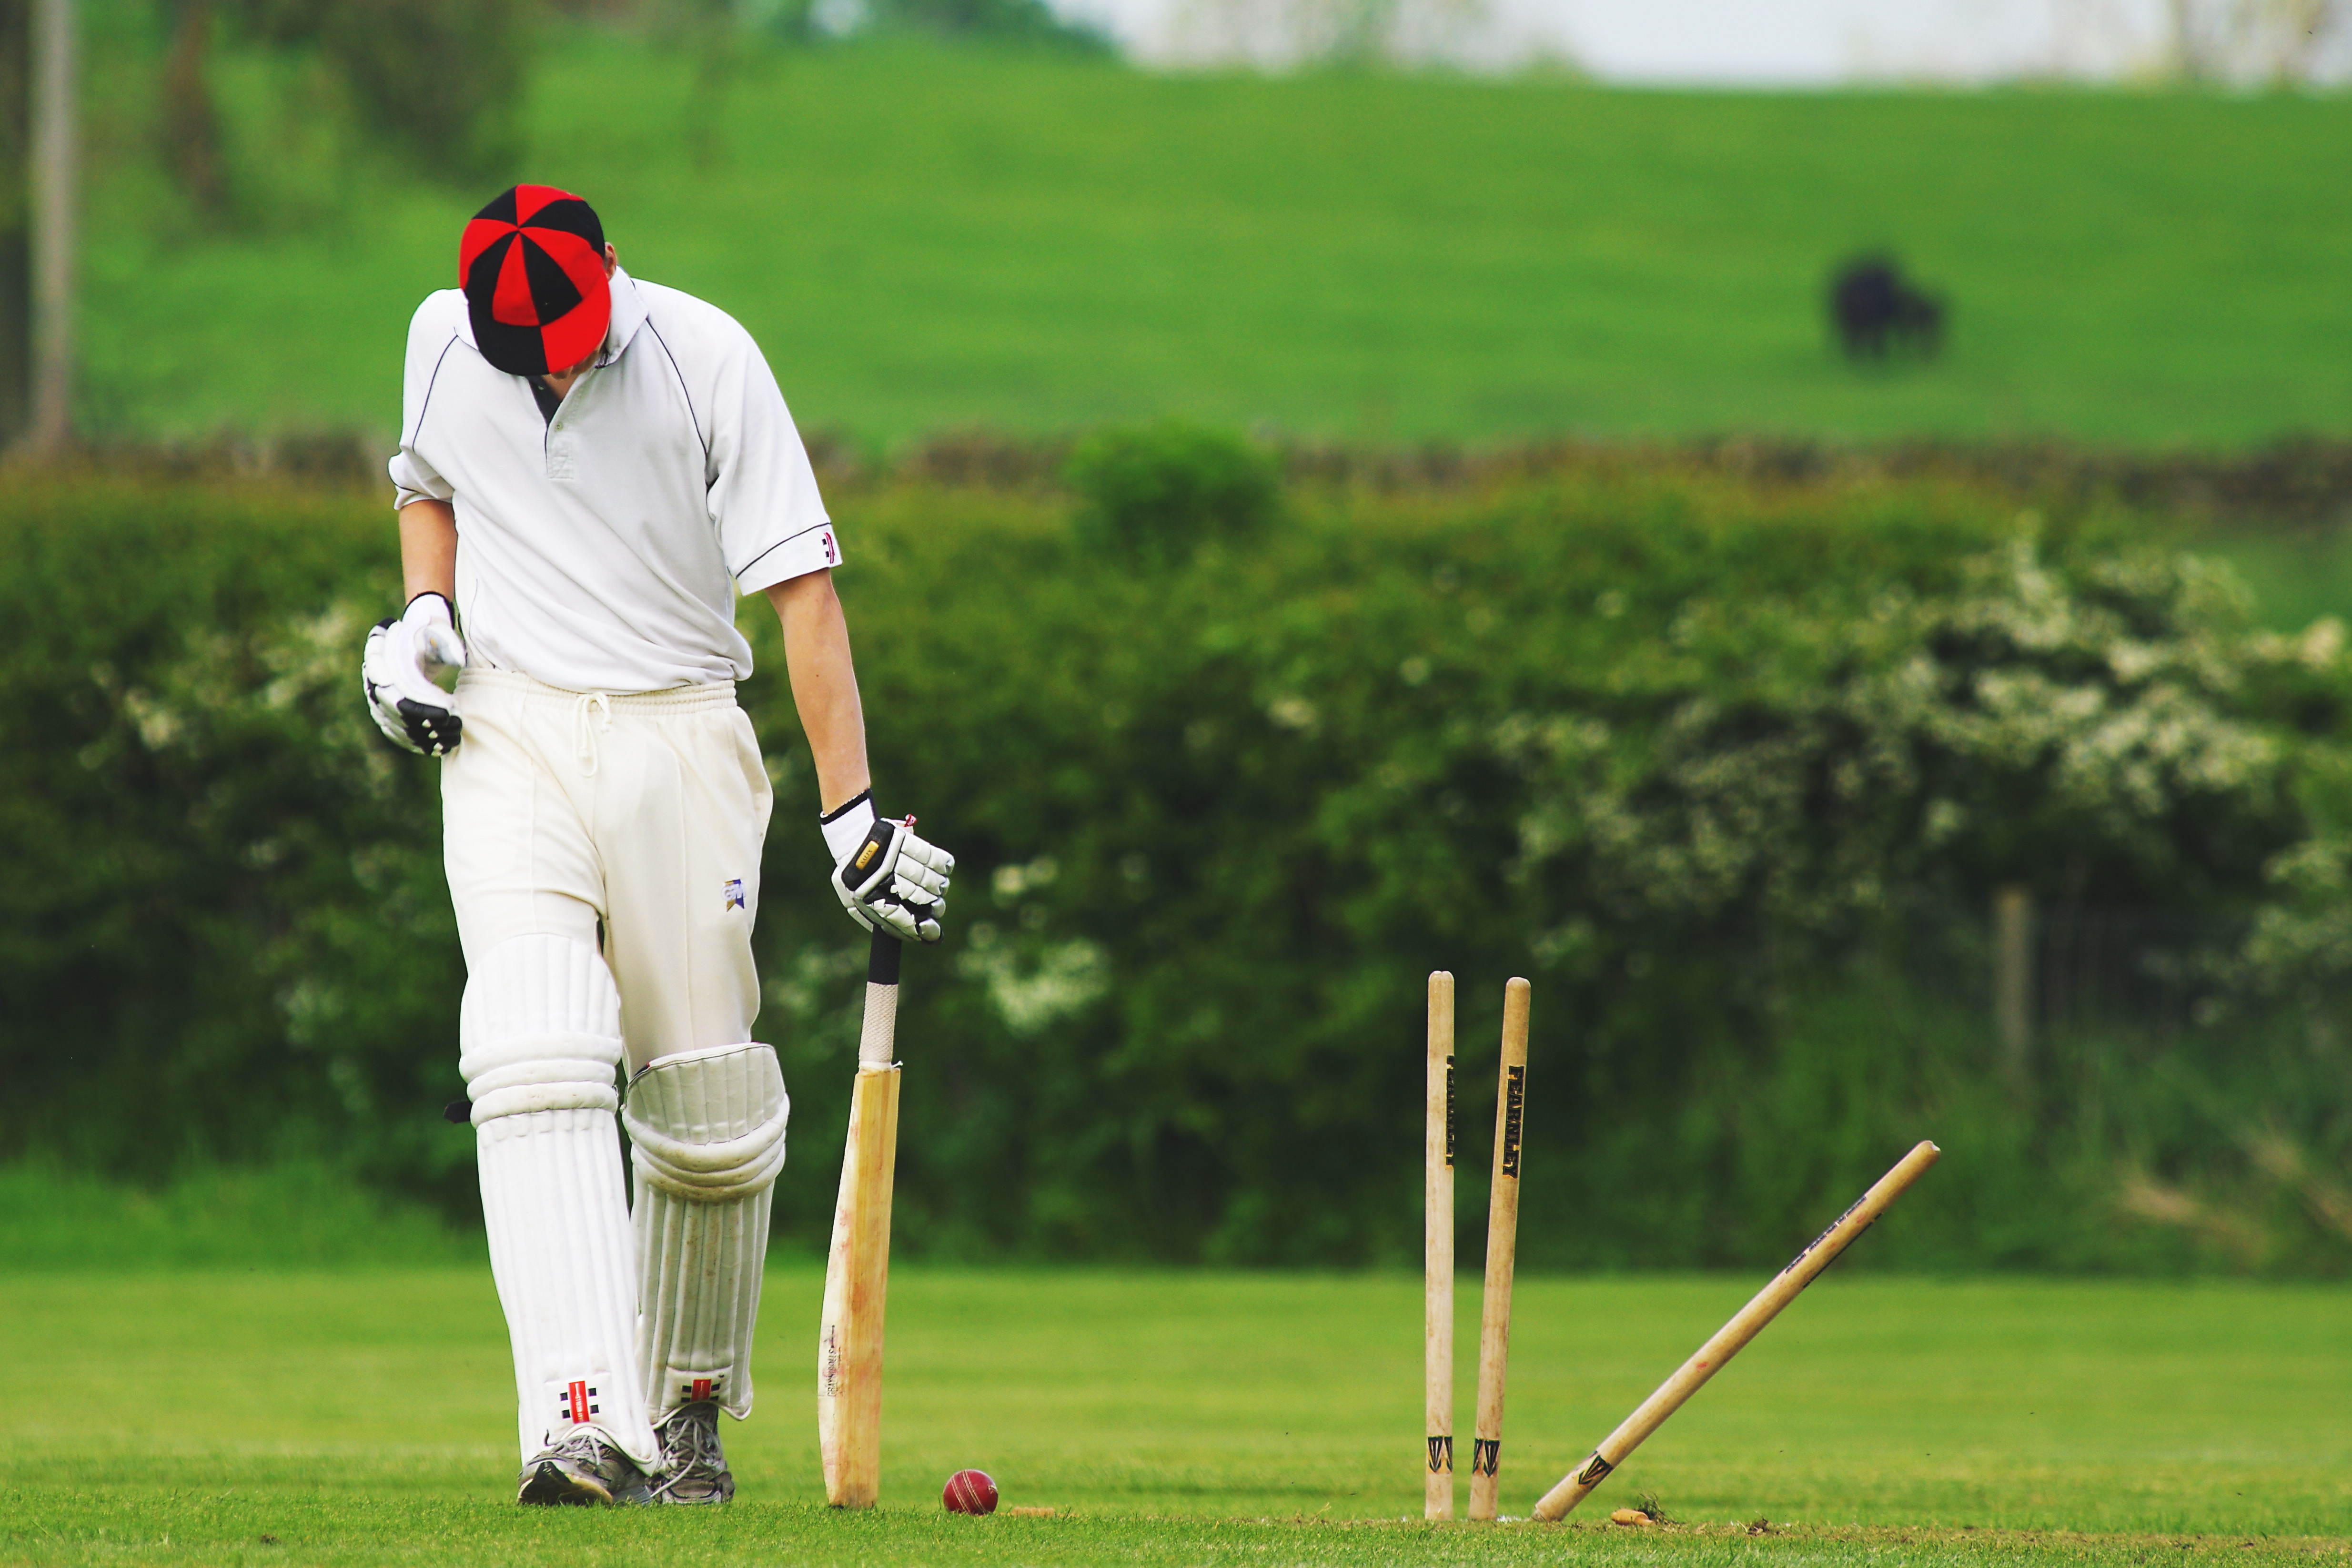
cricket, test cricket, sports, ball game, cricketer, cricket bat, First class cricket, bat and ball games, sports equipment, green, wicket, team sport, player, grass, standing, grass family, lawn, cricket ball, competition event, sport venue, ball, sports training, stick and ball games, recreation, plant, stick and ball sports, tournament, play, leisure, championship, elbow, games